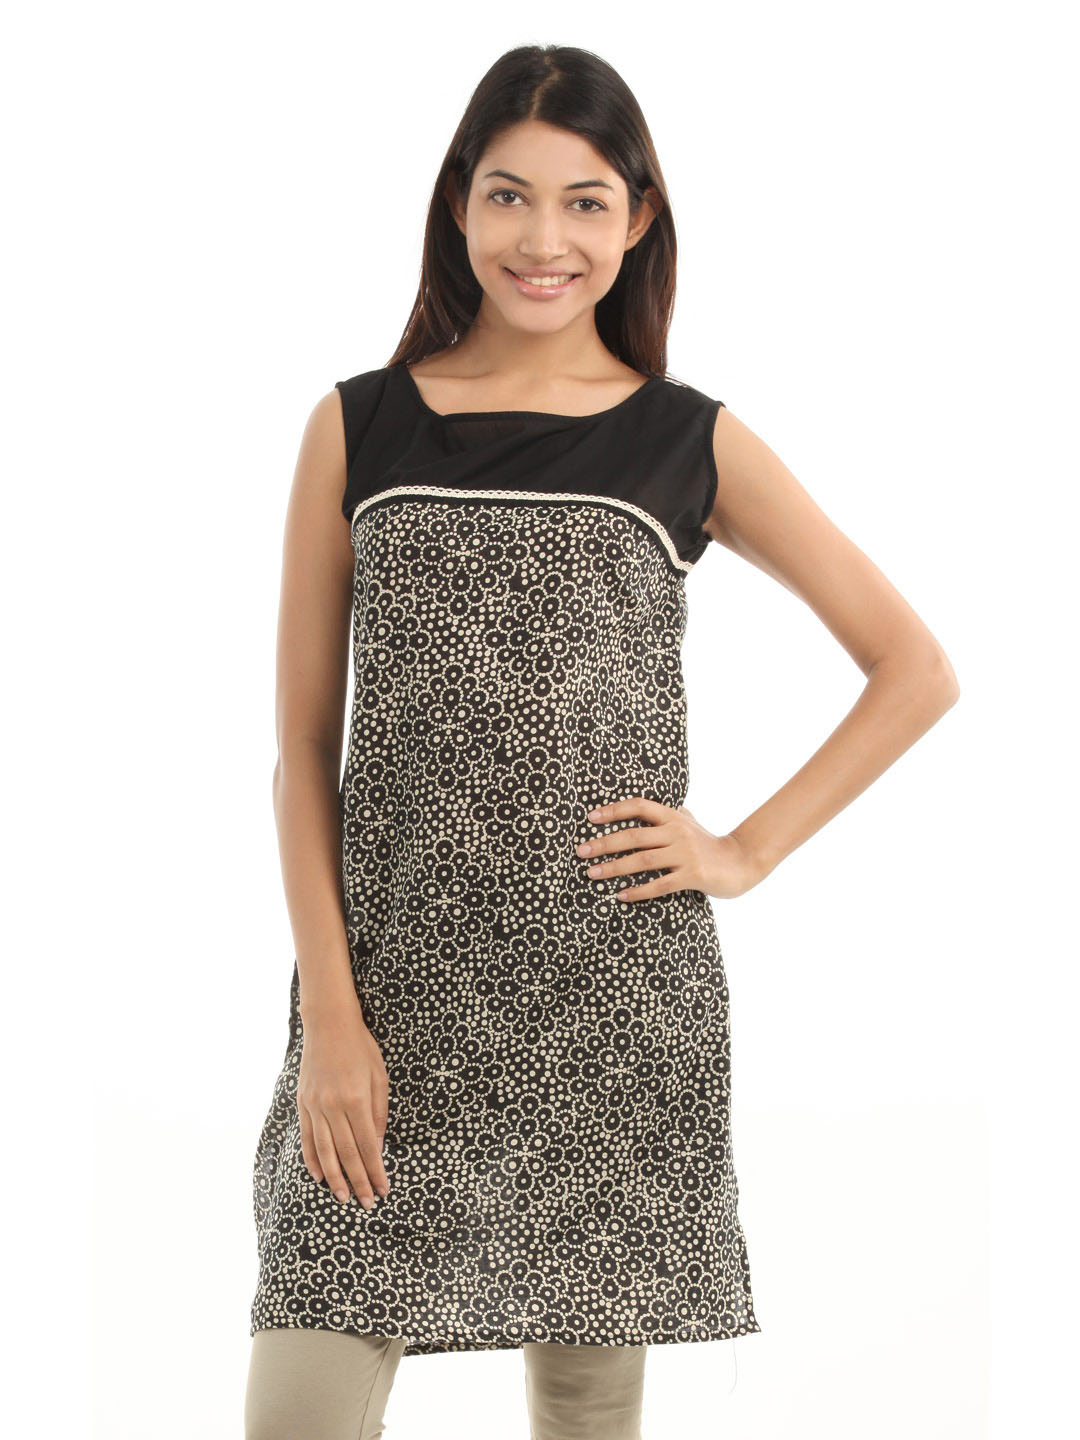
Shree Women Black Kurta
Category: Apparel / Topwear / Kurtas
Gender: Women
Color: Black
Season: Fall 2012
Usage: Ethnic